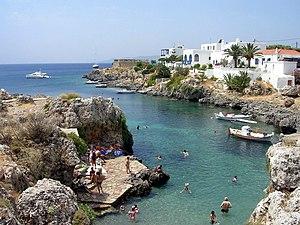
Cythère, connue aussi sous le nom de Cérigo, est une île grecque, située entre le Péloponnèse et la Crète. Elle est baignée à l'est par la mer Égée et à l'ouest par la mer Méditerranée. Elle fait partie, avec les îles Ioniennes, de l'Heptanèse mais elle est aujourd'hui rattachée administrativement à l'Attique.